Guilty (2011 film)

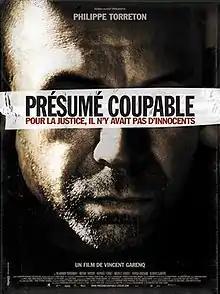
Film poster

Guilty is a 2011 French drama film directed by Vincent Garenq about the Outreau trial. Garenq was nominated for the 2012 Best Adaptation César Award and Philippe Torreton was nominated as Best Actor.